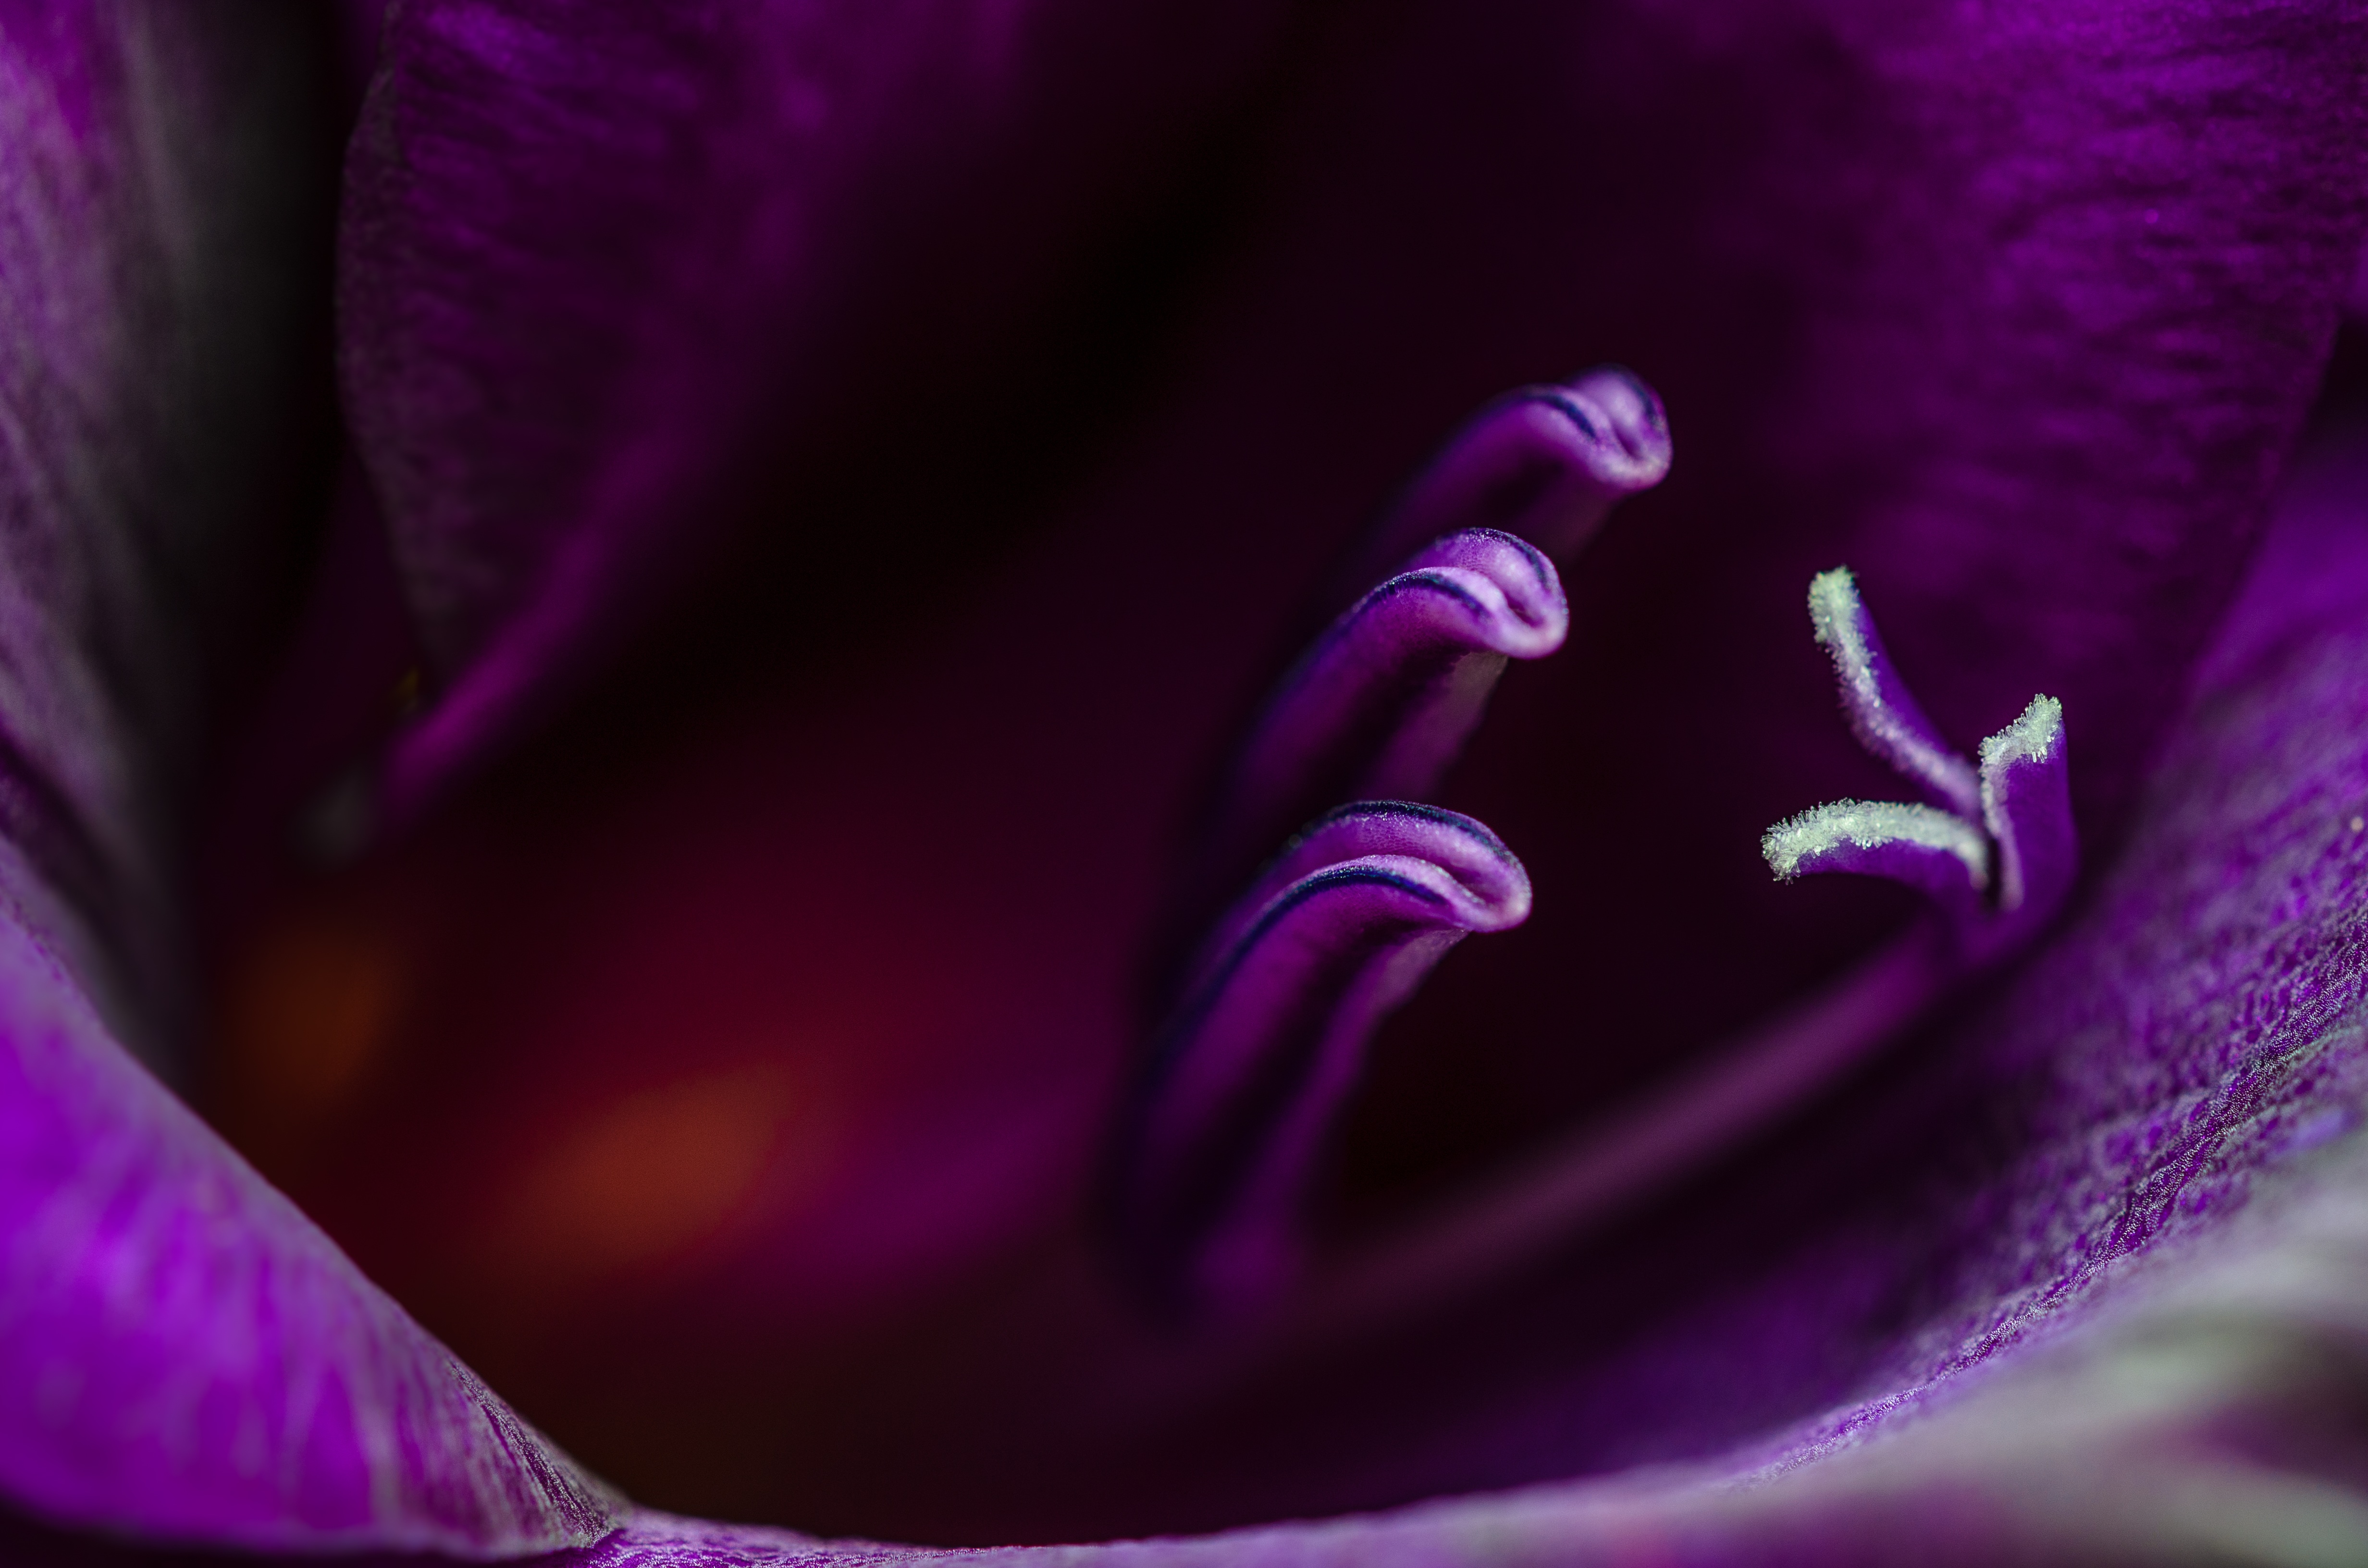
plant, photography, leaf, flower, purple, petal, red, color, darkness, blue, pink, close up, human body, eye, violet, organ, magenta, macro photography, flowering plant, computer wallpaper, land plant